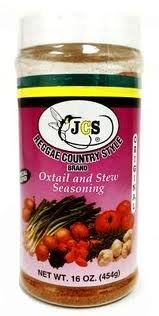
Item Name: Jcs Oxtail and Stew Seasoning 16oz
Value: nan
Unit: None

Price: 3.22